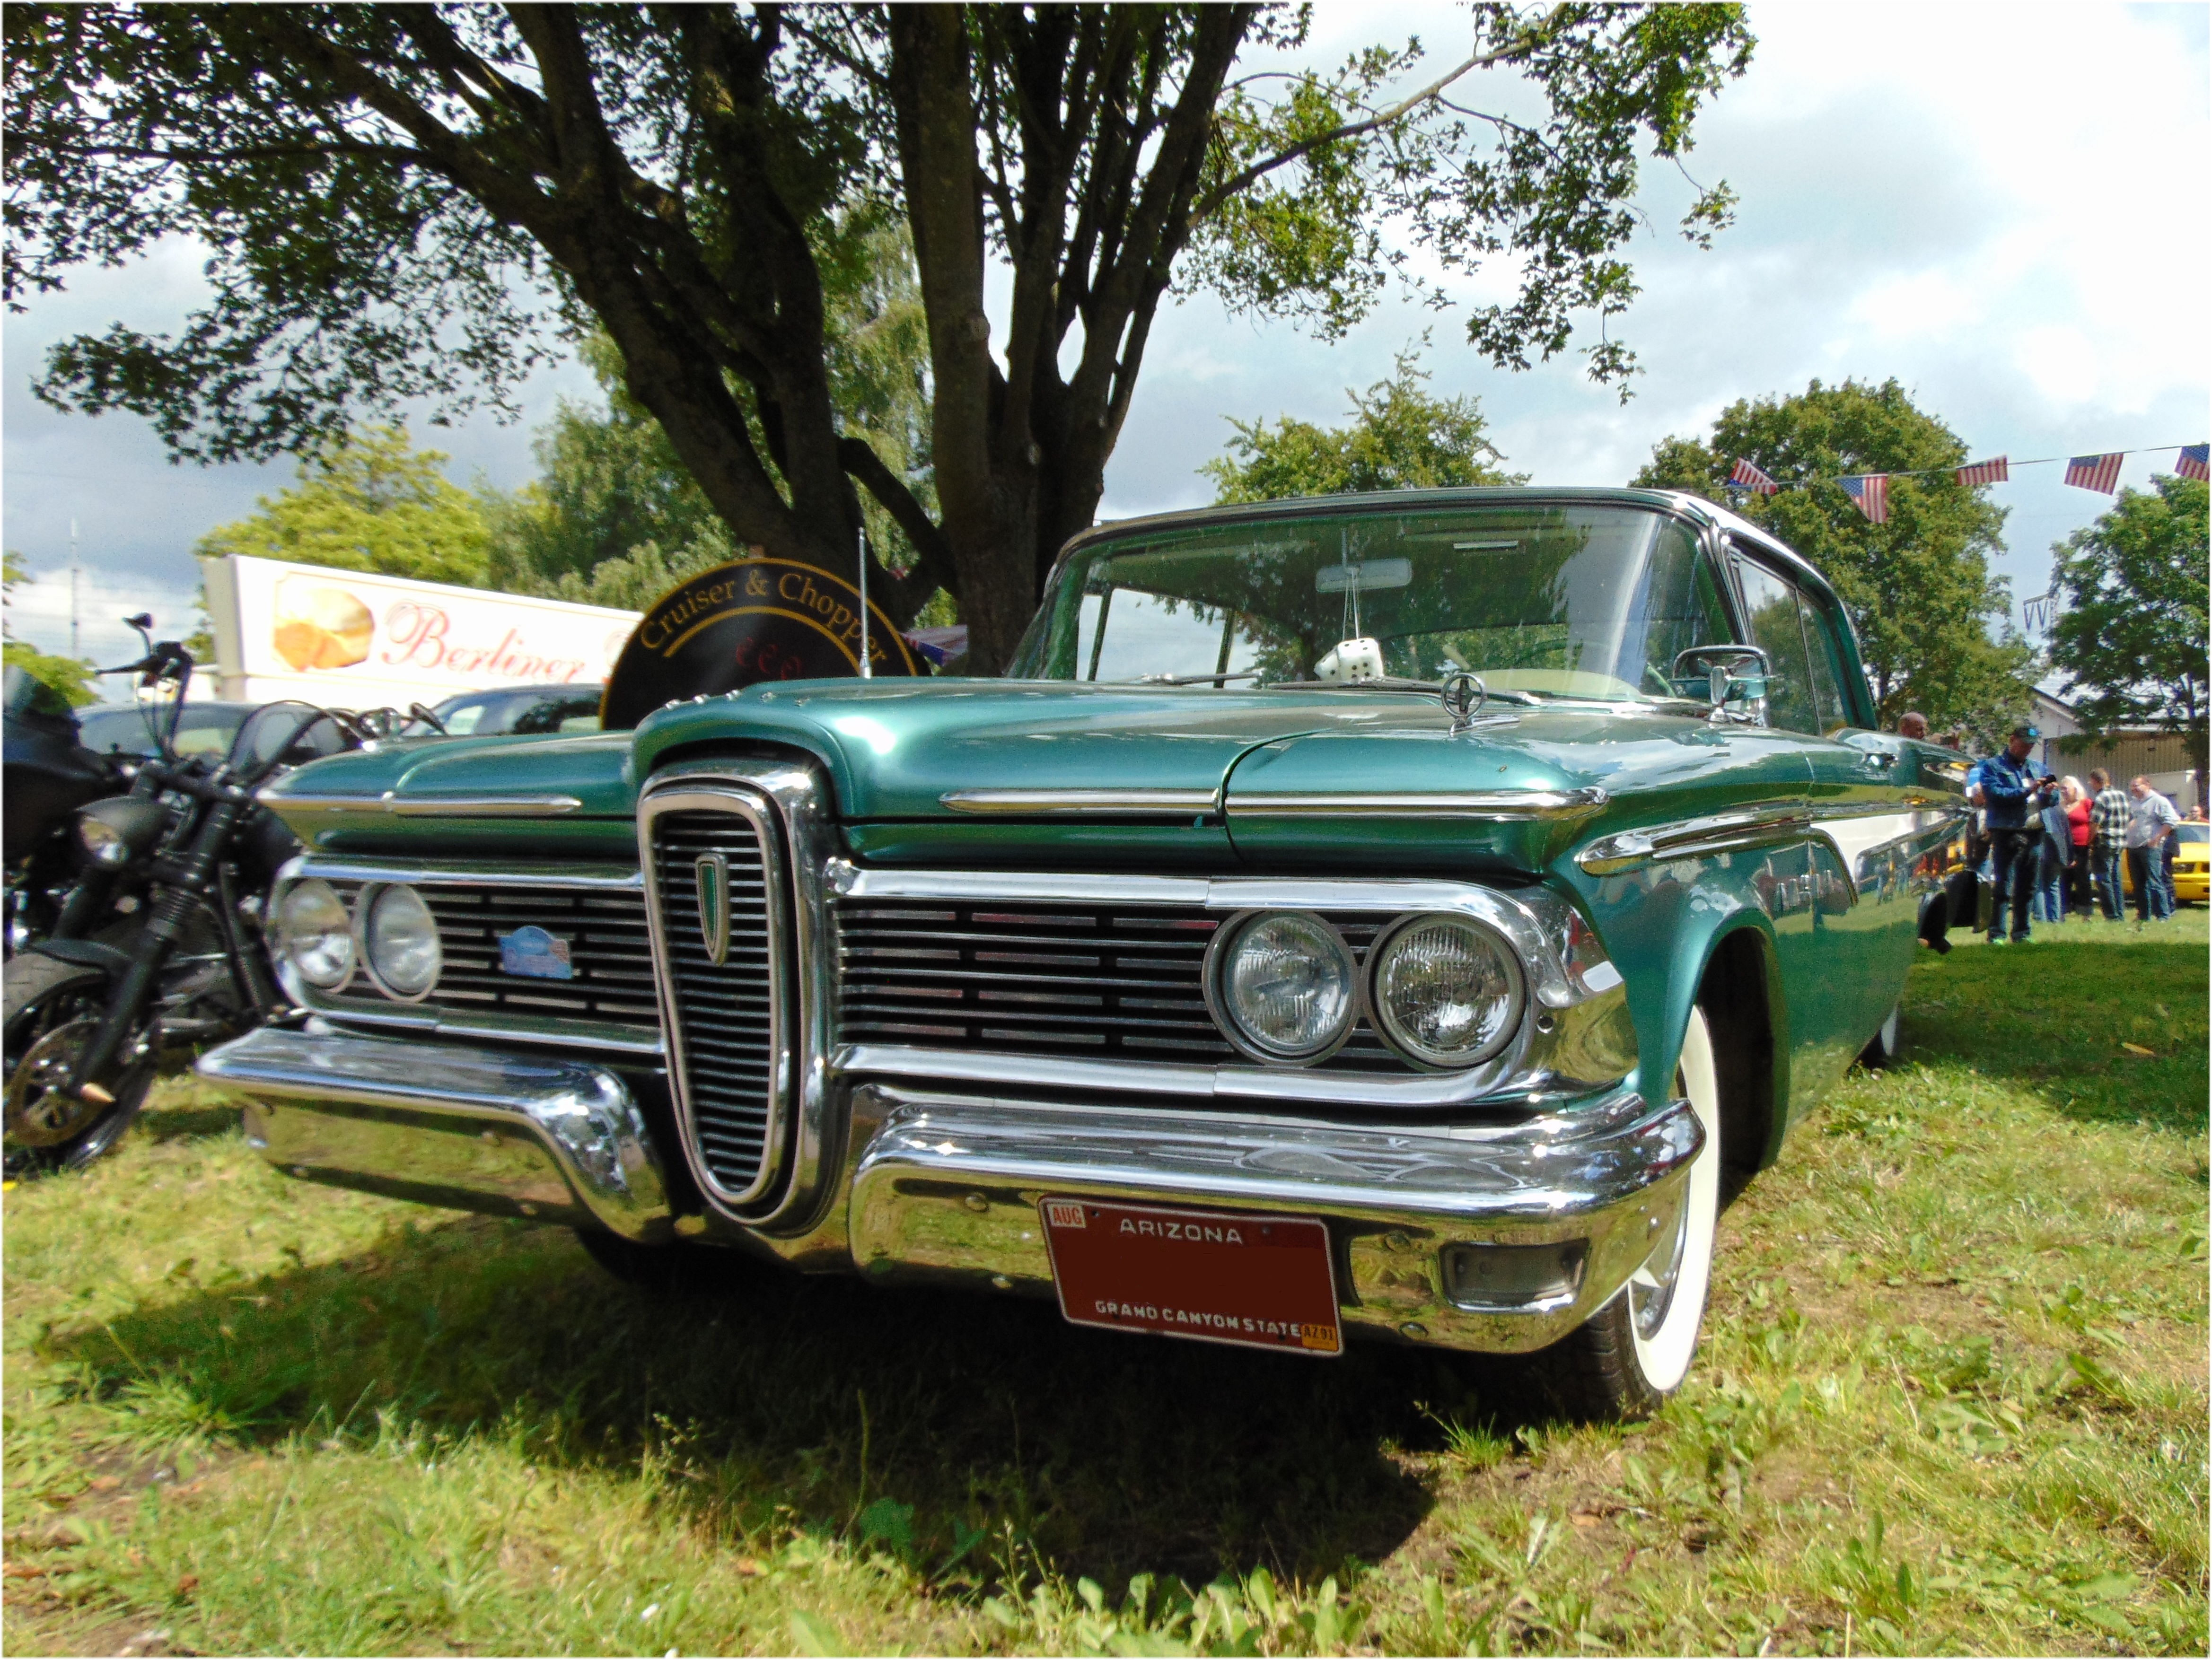
car, vehicle, classic car, vintage car, sedan, oldtimer, classic, 1959, ranger, antique car, edsel, land vehicle, automobile make, automotive exterior, luxury vehicle, full size car, edsel ranger